Brad Paisley

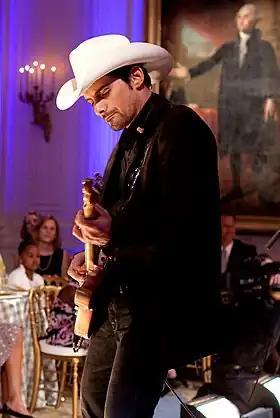
Paisley performing at the White House in 2009

Brad Douglas Paisley (born October 28, 1972) is an American country music singer, songwriter, and guitarist. His first success came in 1997 as the writer of David Kersh's "Another You". After this, he signed with Arista Nashville in 1998, and released his debut album "Who Needs Pictures" in 1999. This was the first of 12 studio albums he released for the label before its closure in 2023, after which he transferred to EMI Nashville. His most commercially successful albums are "Mud on the Tires" (2003) and "Time Well Wasted" (2005), both certified double platinum by the Recording Industry Association of America.